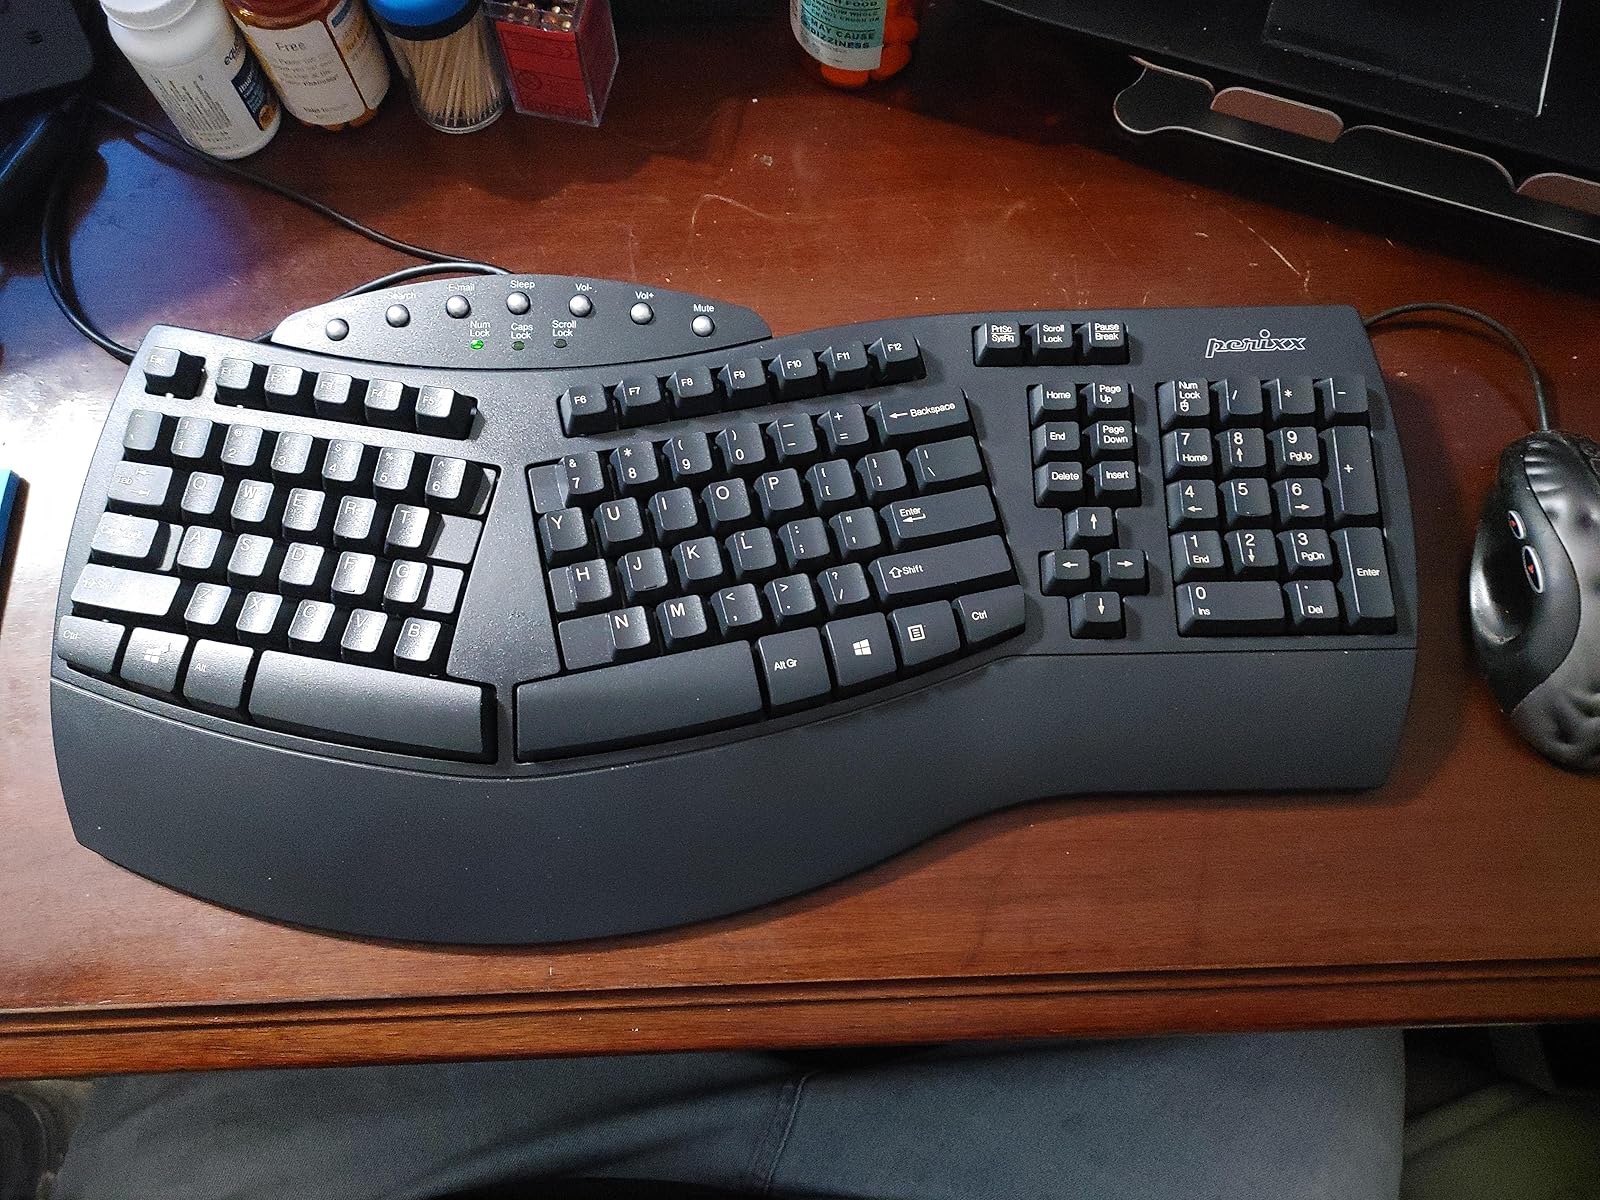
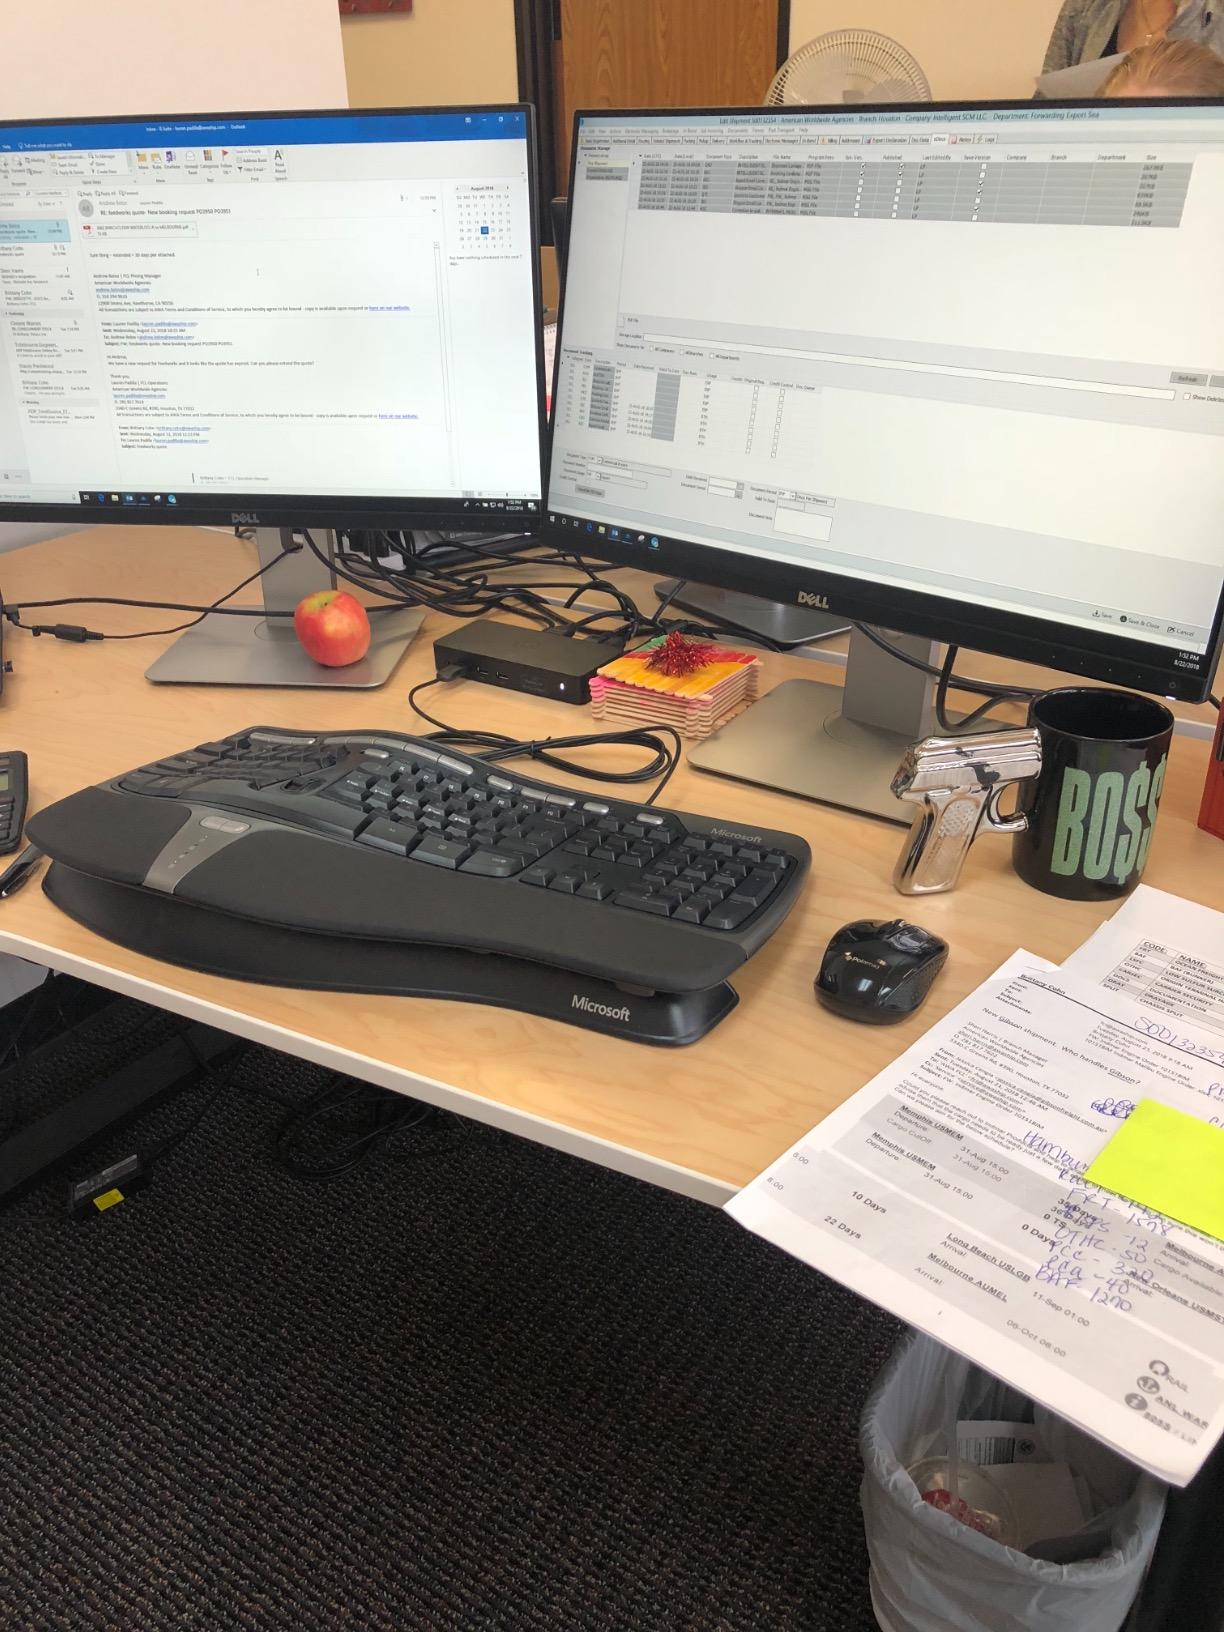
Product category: keyboard
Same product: no